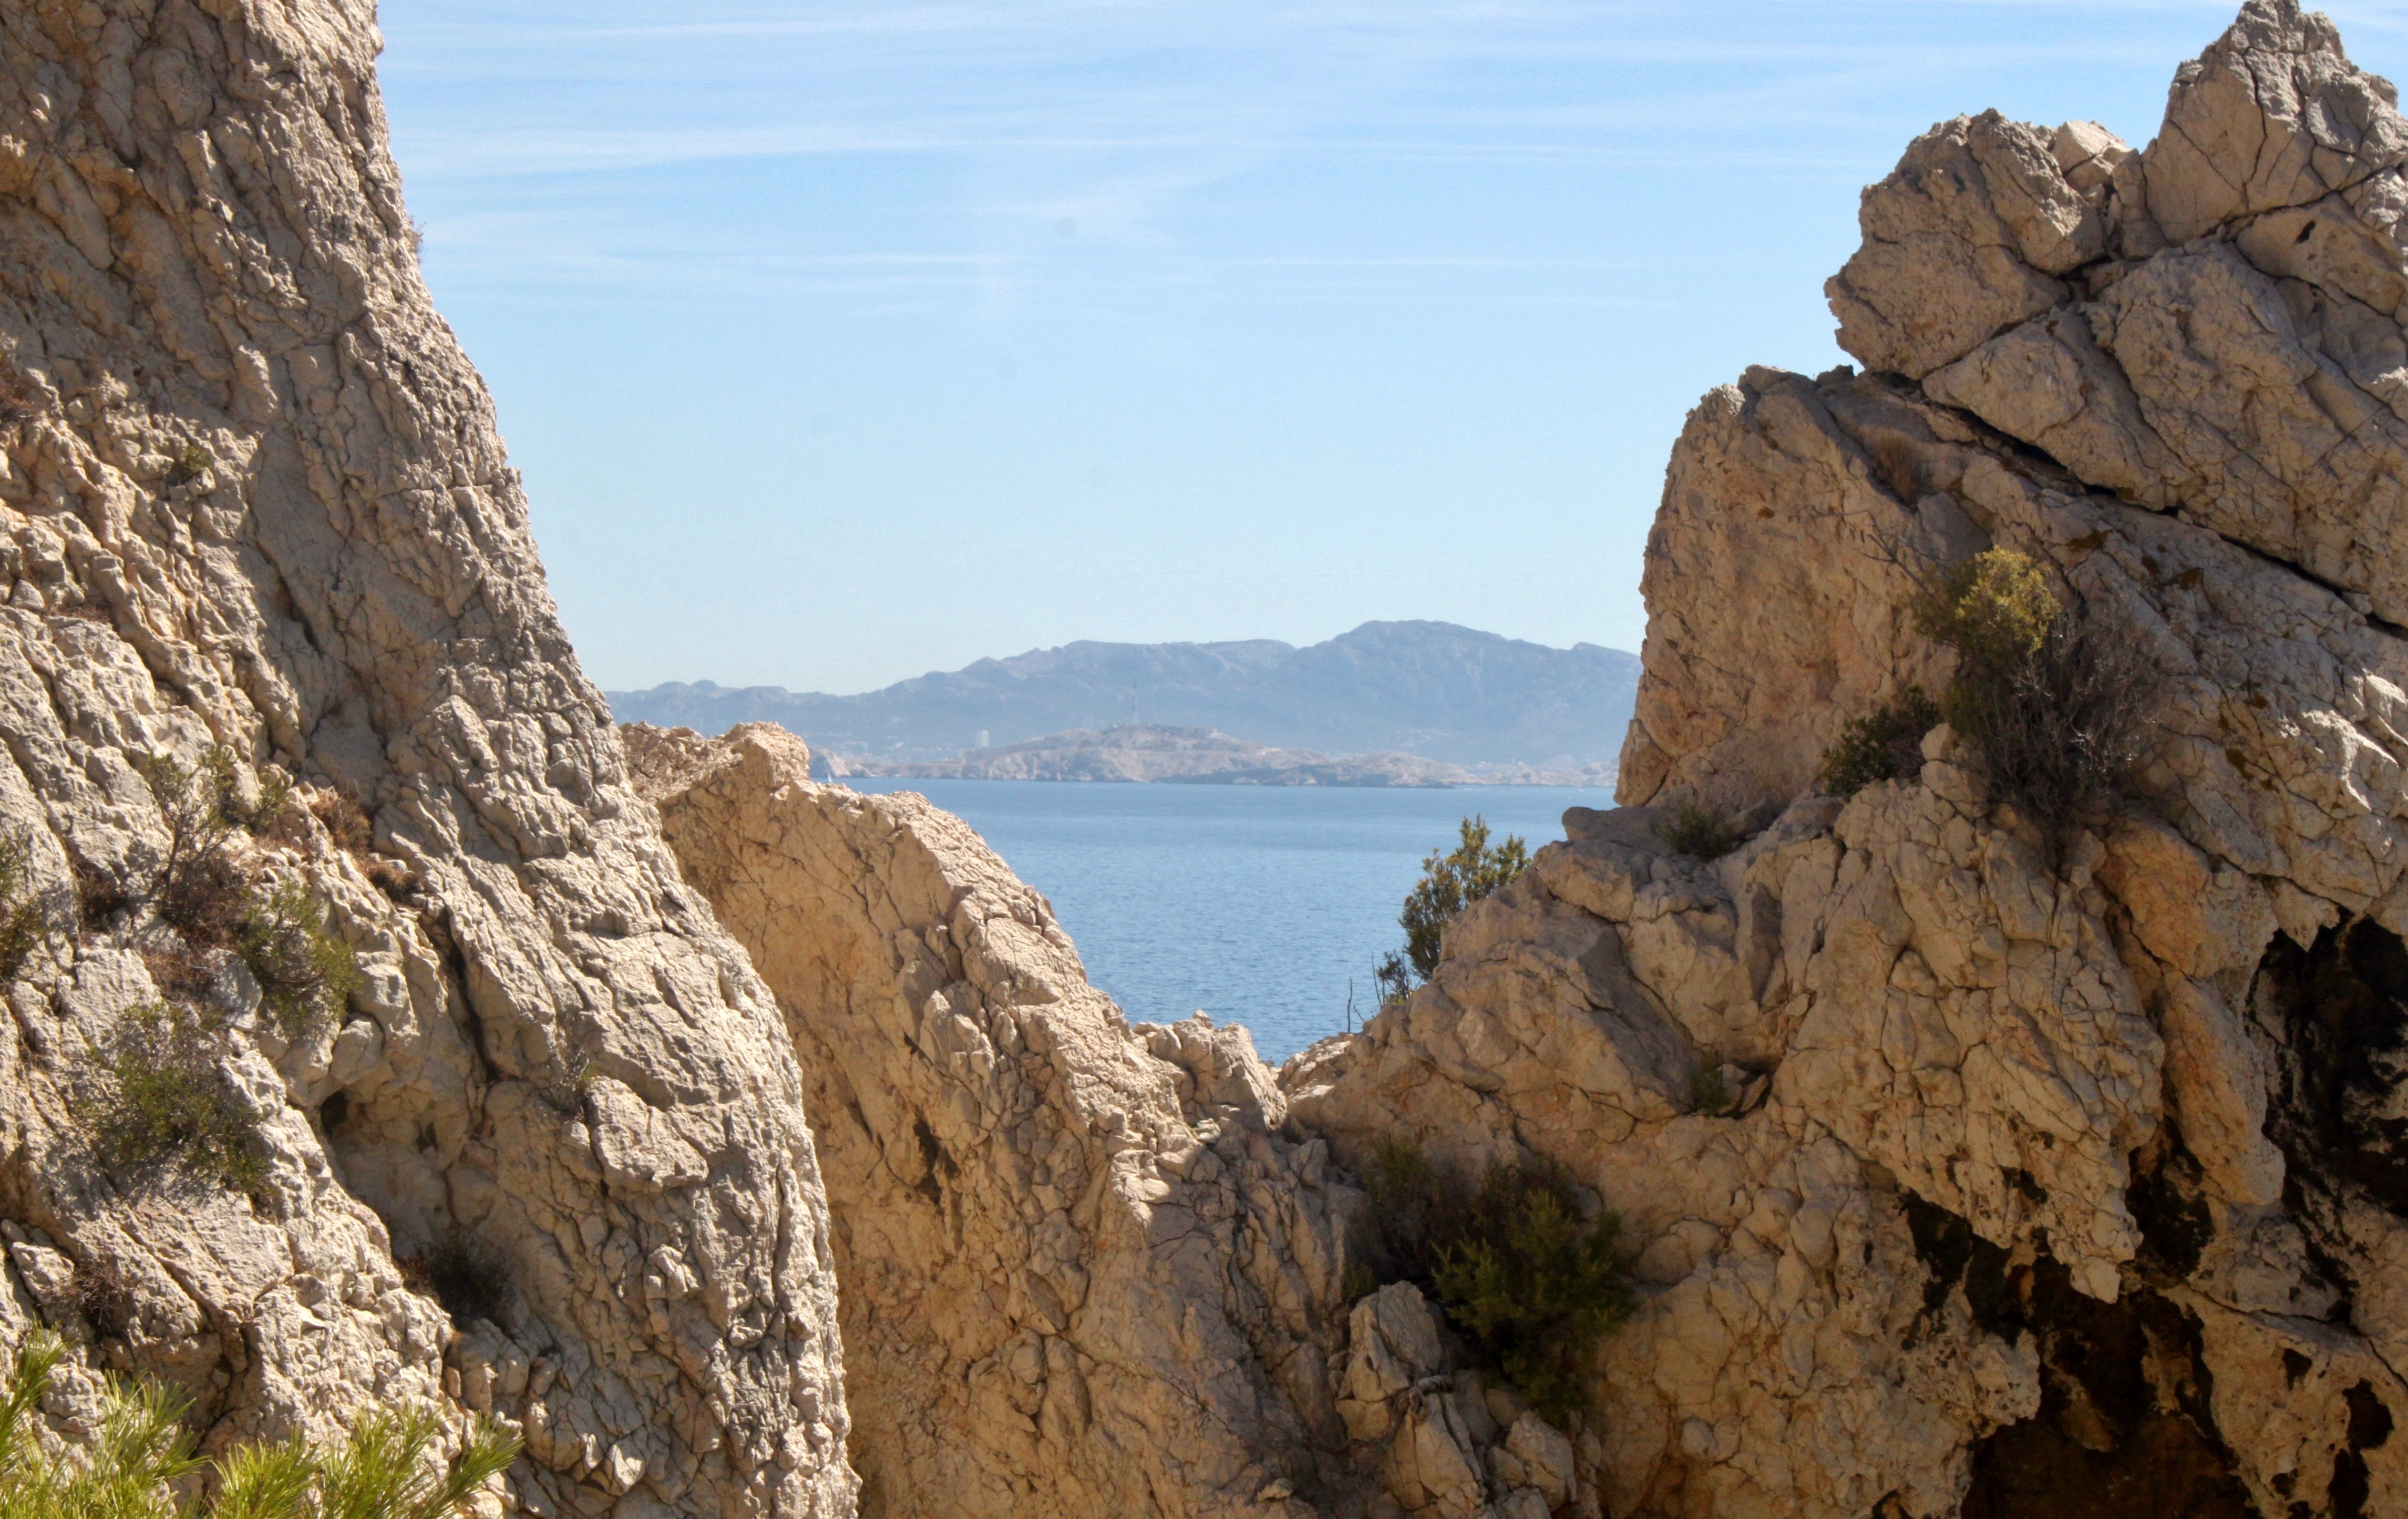
landscape, sea, rock, wilderness, walking, mountain, trail, adventure, valley, mountain range, formation, cliff, terrain, ridge, south, geology, badlands, plateau, marseille, wadi, landform, creeks, geographical feature, mountainous landforms, niolon l estaque